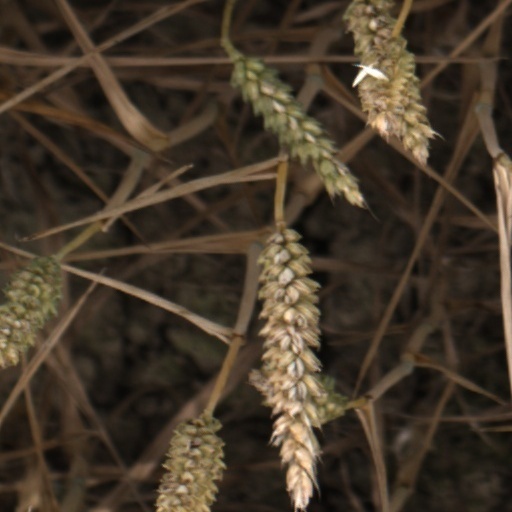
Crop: wheat